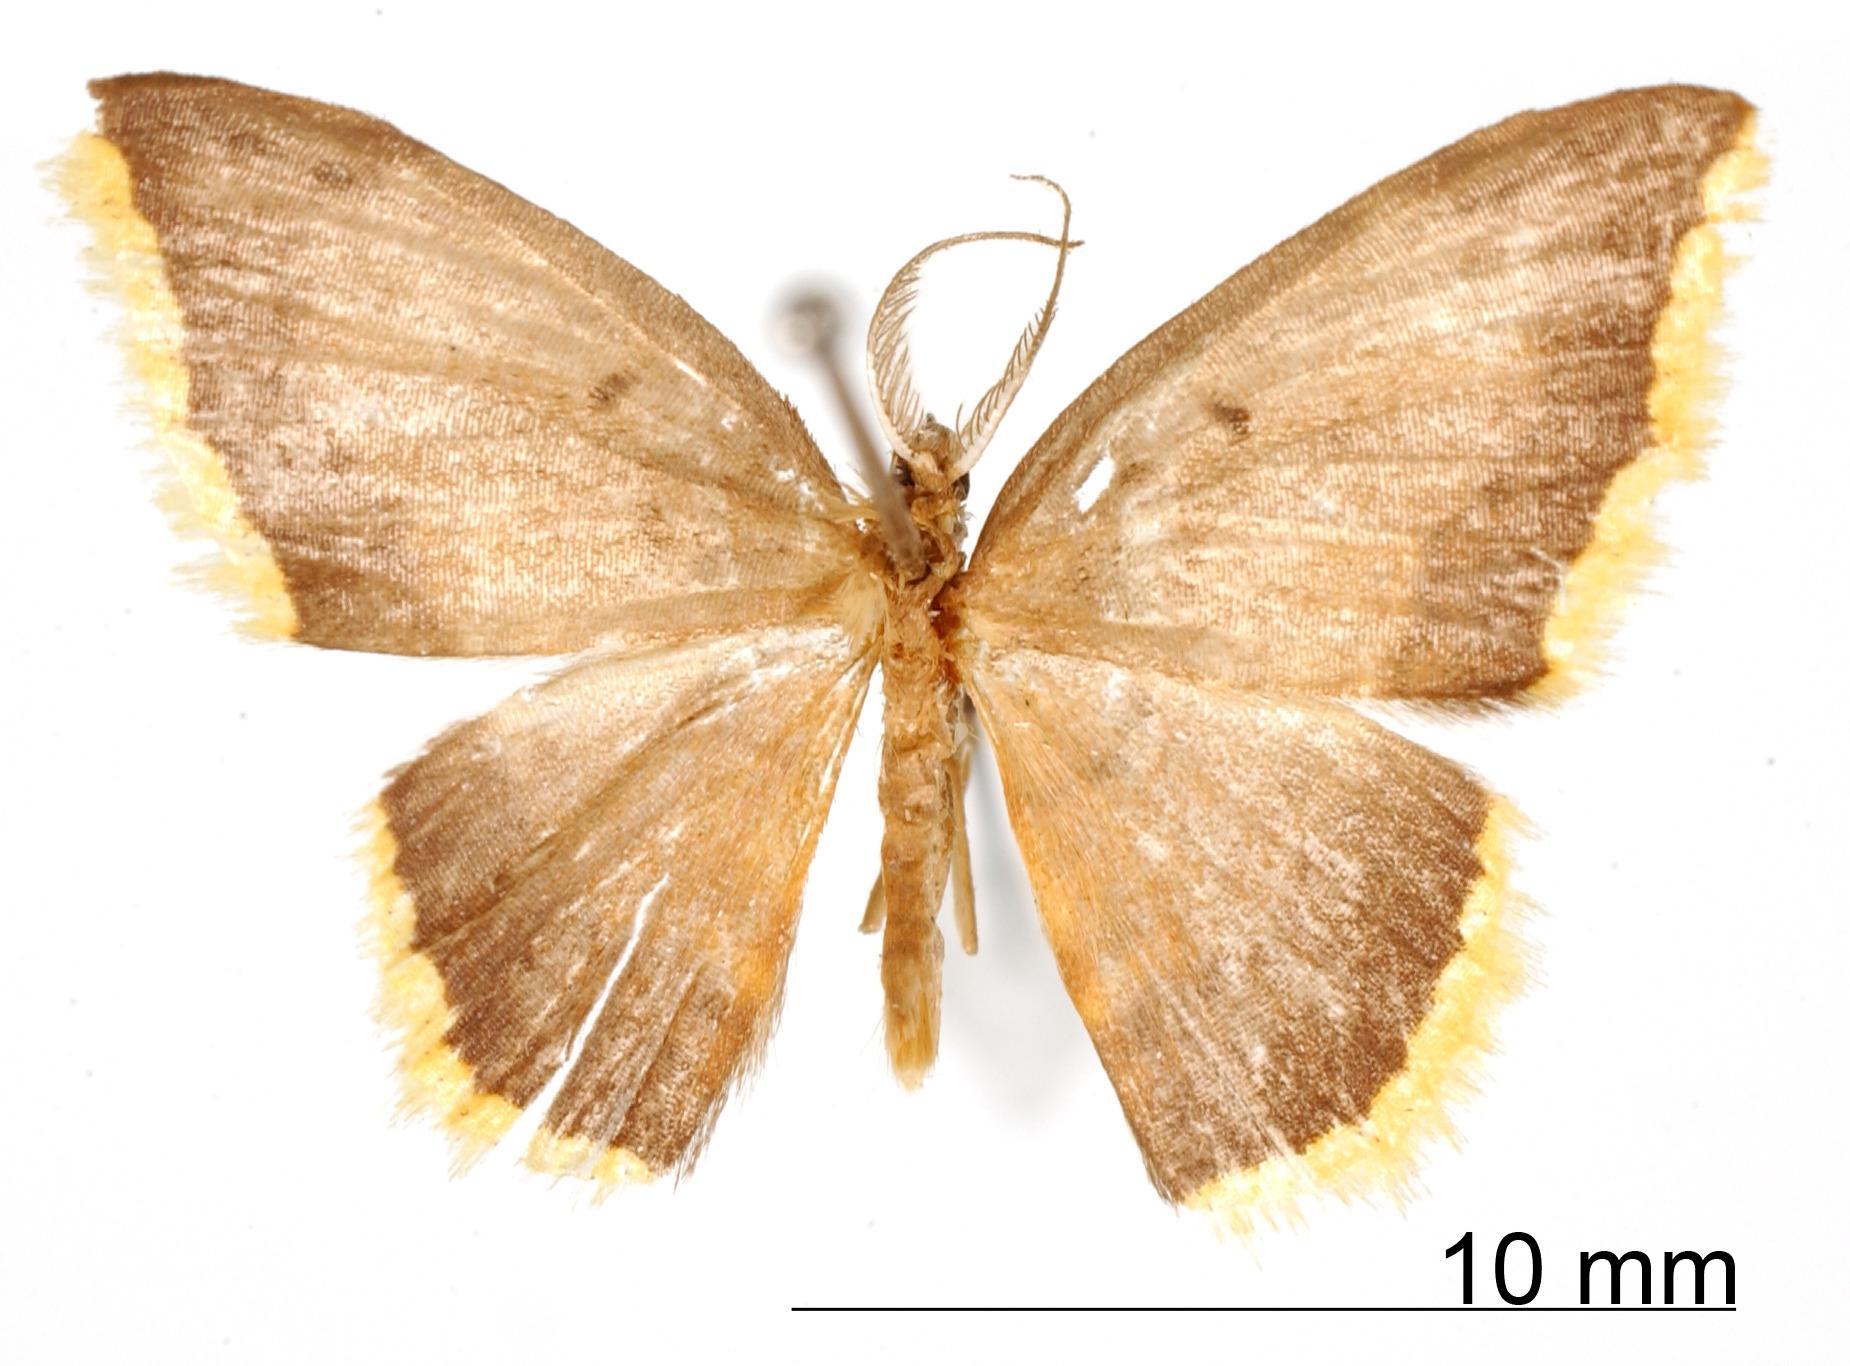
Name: Amaurinia plana
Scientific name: Amaurinia plana Dognin, 1918
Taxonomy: Animalia, Arthropoda, Insecta, Lepidoptera, Geometridae, Larentiinae
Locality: Lino, Panama